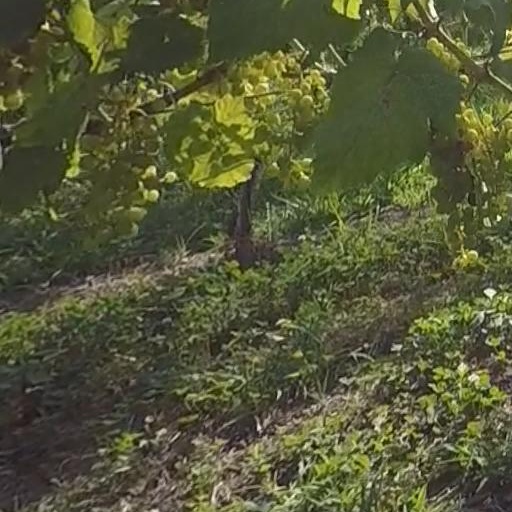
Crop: grape